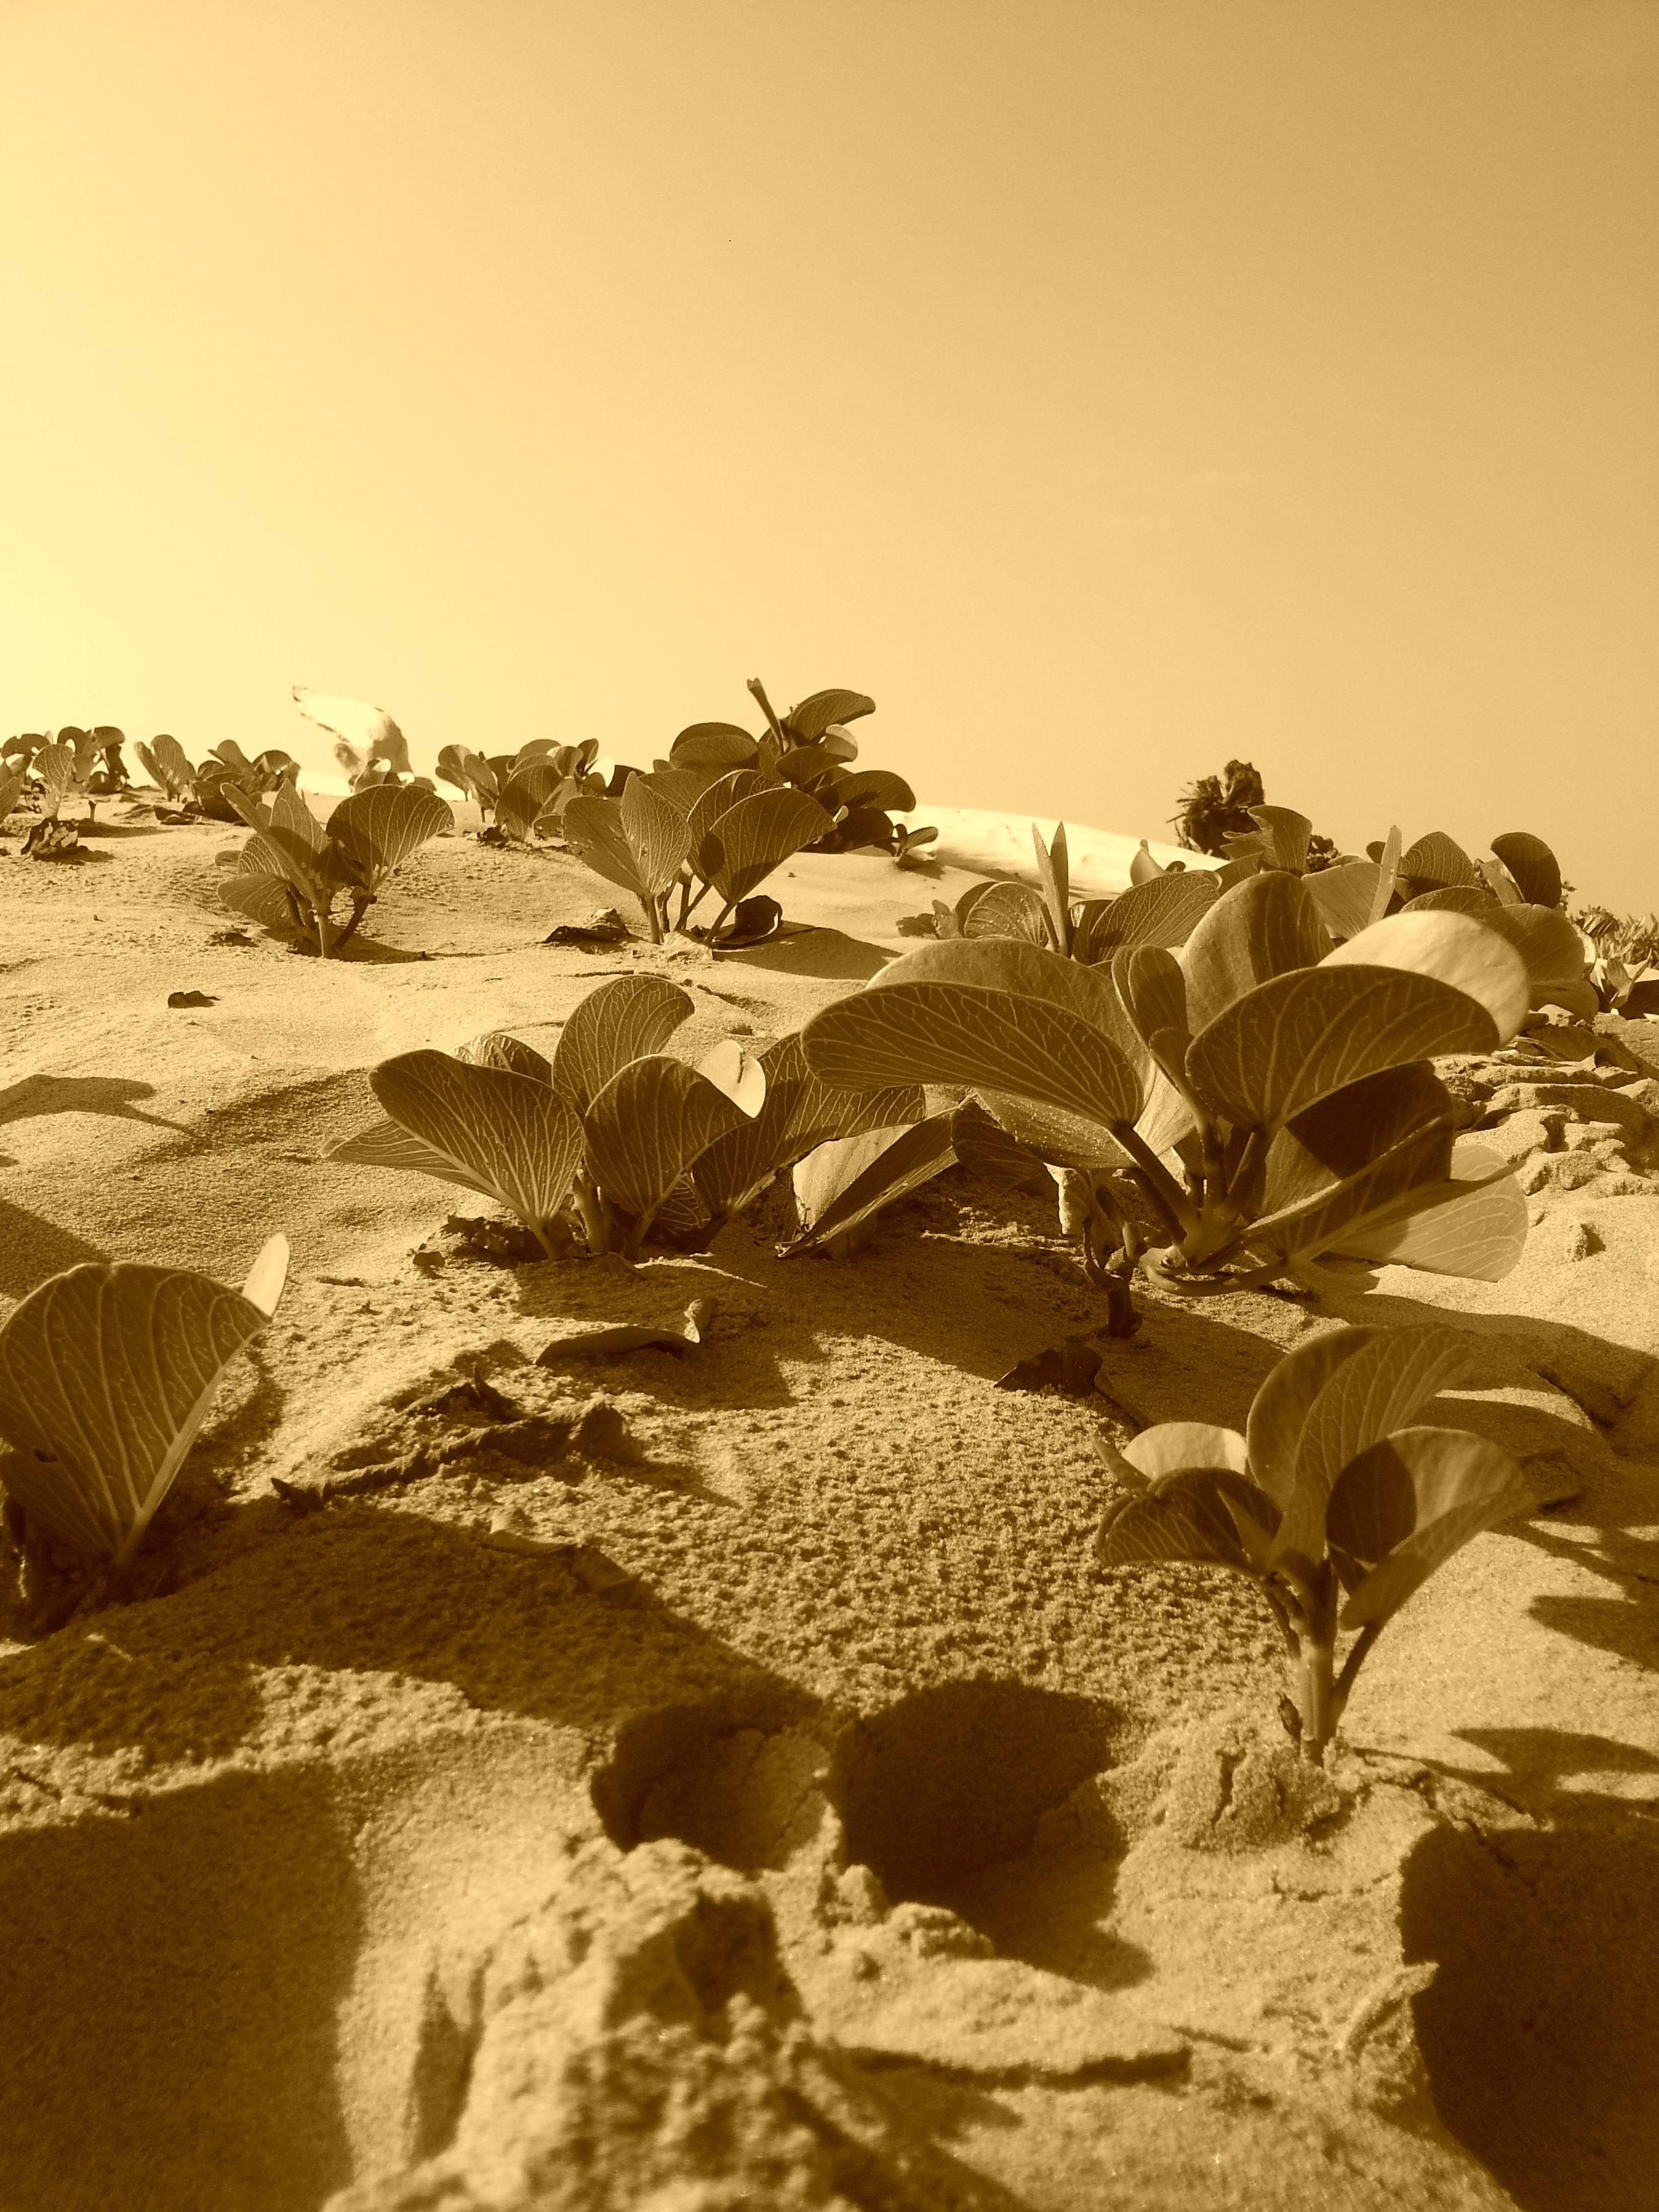
beach, landscape, sea, nature, sand, sunlight, leaf, desert, flower, soil, savanna, vegetation, ecosystem, sahara, wadi, beach sand, natural environment, aeolian landform